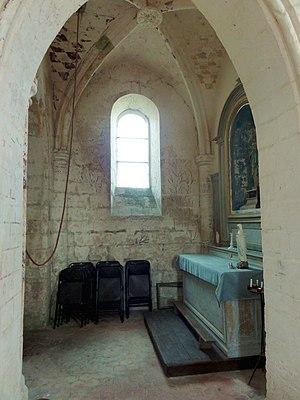
Intérieur de l'église (voir titre).
L’église Saint-Léger est une église catholique paroissiale située à Éméville, dans le département de l'Oise, en région Hauts-de-France, en France. C'est l'une des églises les plus petites du département. Bâtie sous une seule campagne à la fin du XIIIᵉ siècle, elle fournit l'un des rares exemples d'une église de cette époque dans le Valois, et illustre l'adaptation du style gothique rayonnant alors en vigueur à l'économie des moyens d'une petite paroisse rurale. Les compromis stylistiques sont nombreux, et il n'y a que les chapiteaux du chœur pour indiquer l'époque de construction réelle, alors que les fenêtres en plein cintre évoquent une date d'un siècle antérieur. L'église est néanmoins soigneusement appareillée en pierre de taille, et possède un puissant clocher influencé par l'école gothique champenoise, qui n'a pas son pareil dans les environs. À l'intérieur, les restes de la polychromie architecturale retiennent l'attention, notamment dans la chapelle qui forme la base du clocher. Il y avait jadis une deuxième chapelle, légèrement différente, qui lui faisait pendant au sud. L'église Saint-Léger a été classée au titre des monuments historiques par arrêté du 6 avril 1937.